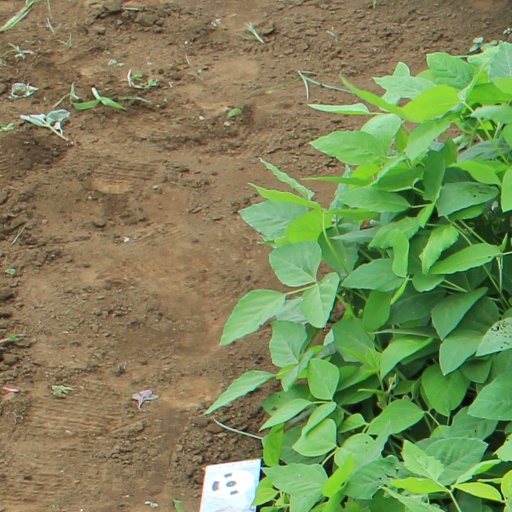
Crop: soybean